The Crystal Palace

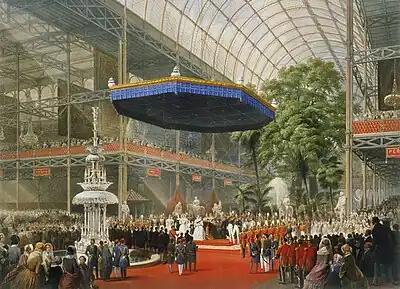
Queen Victoria opens the Great Exhibition in The Crystal Palace in Hyde Park, London, in 1851

The last major components to be put into place were the 16 semi-circular ribs of the vaulted transept, which were the only major structural parts that were made of wood. These were raised into position as eight pairs, and all were fixed into place within a week. Thanks to the simplicity of Paxton's design and the combined efficiency of the building contractor and their suppliers, the entire structure was assembled with extraordinary speed: a team of 80 men could fix more than 18,000 panes of sheet glass in a week, and the building was completed and ready to receive exhibits in just five months.